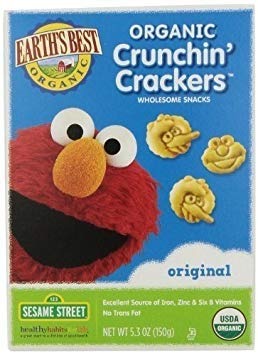
Item Name: Earth's Best Organic Original Sesame Street Crunchin' Crackers - Case of 6 - 5.3 oz.
Value: 31.8
Unit: Ounce

Price: 4.49